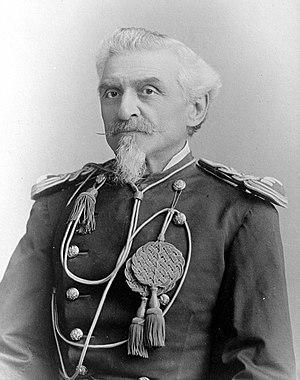
Charles DeRudio est un aristocrate italien, impliqué dans une tentative d'assassinat de Napoléon III et emprisonné sur l'Île du Diable en Guyane. Après s'en être évadé, il a servi dans l'armée américaine en tant qu'officier du 7ᵉ régiment de cavalerie, et a combattu à la bataille de Little Bighorn.